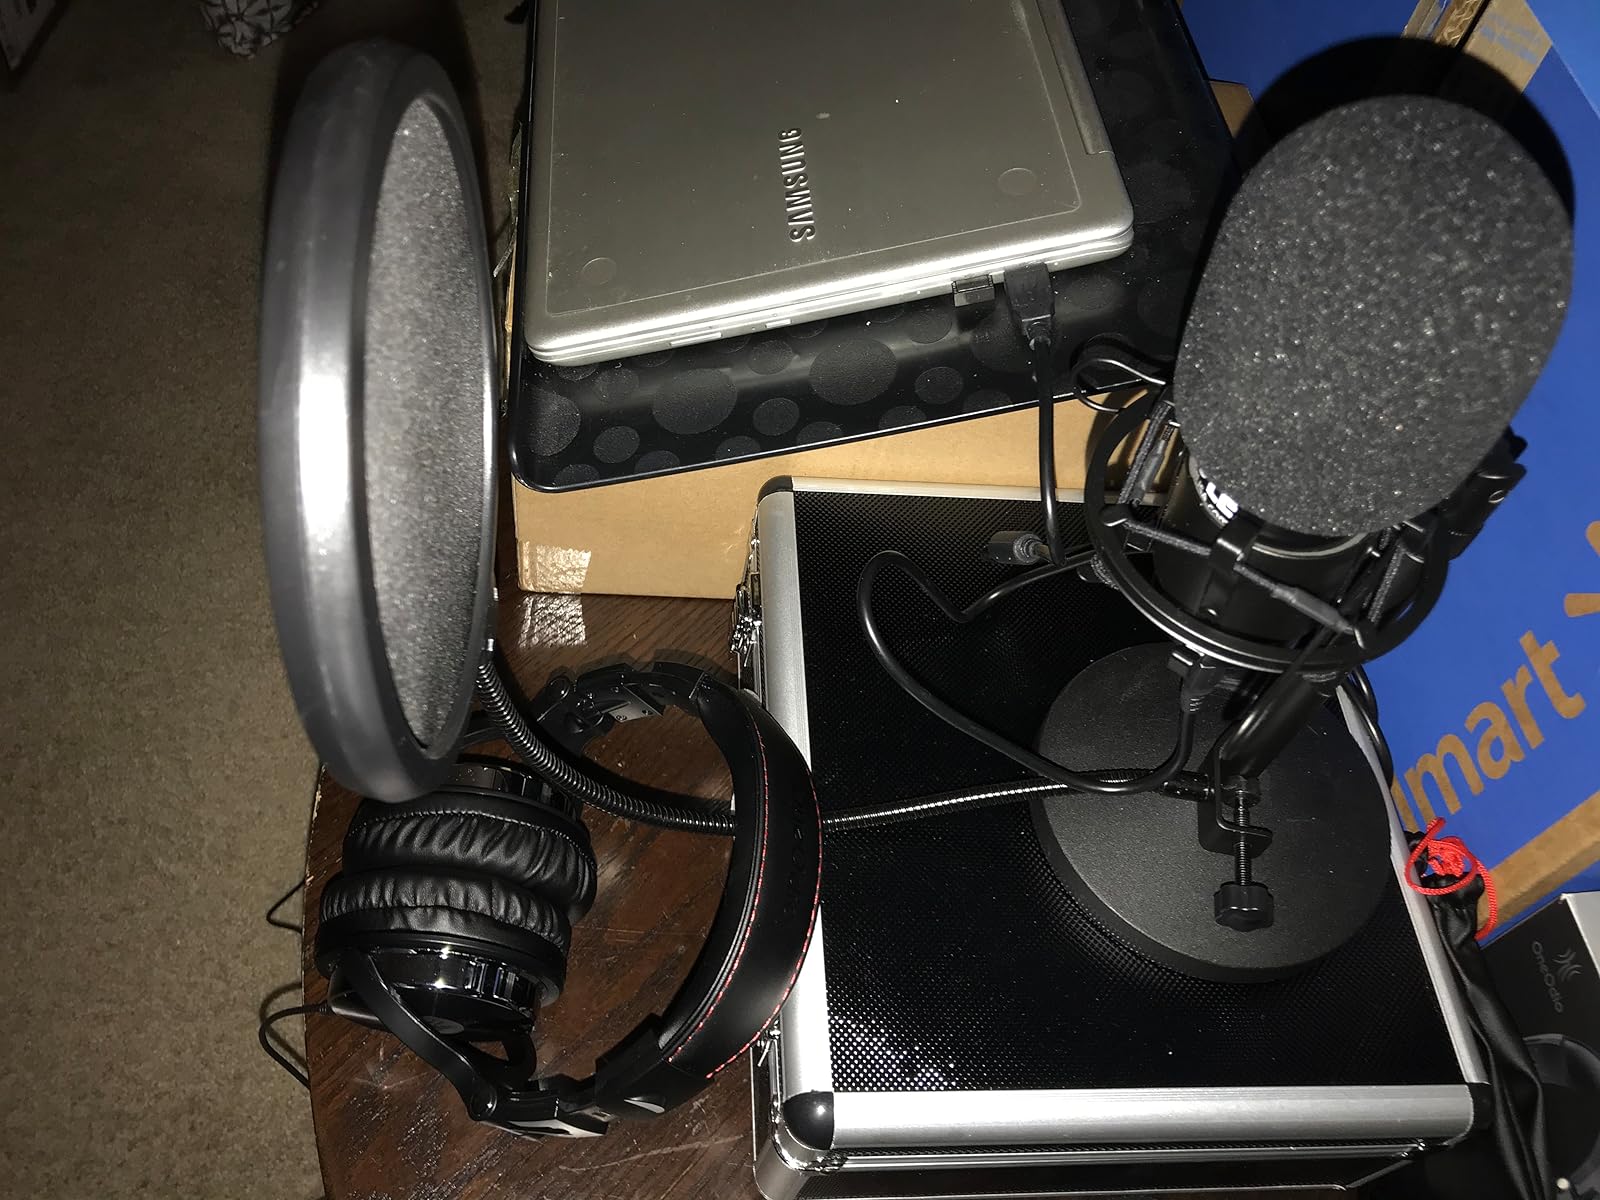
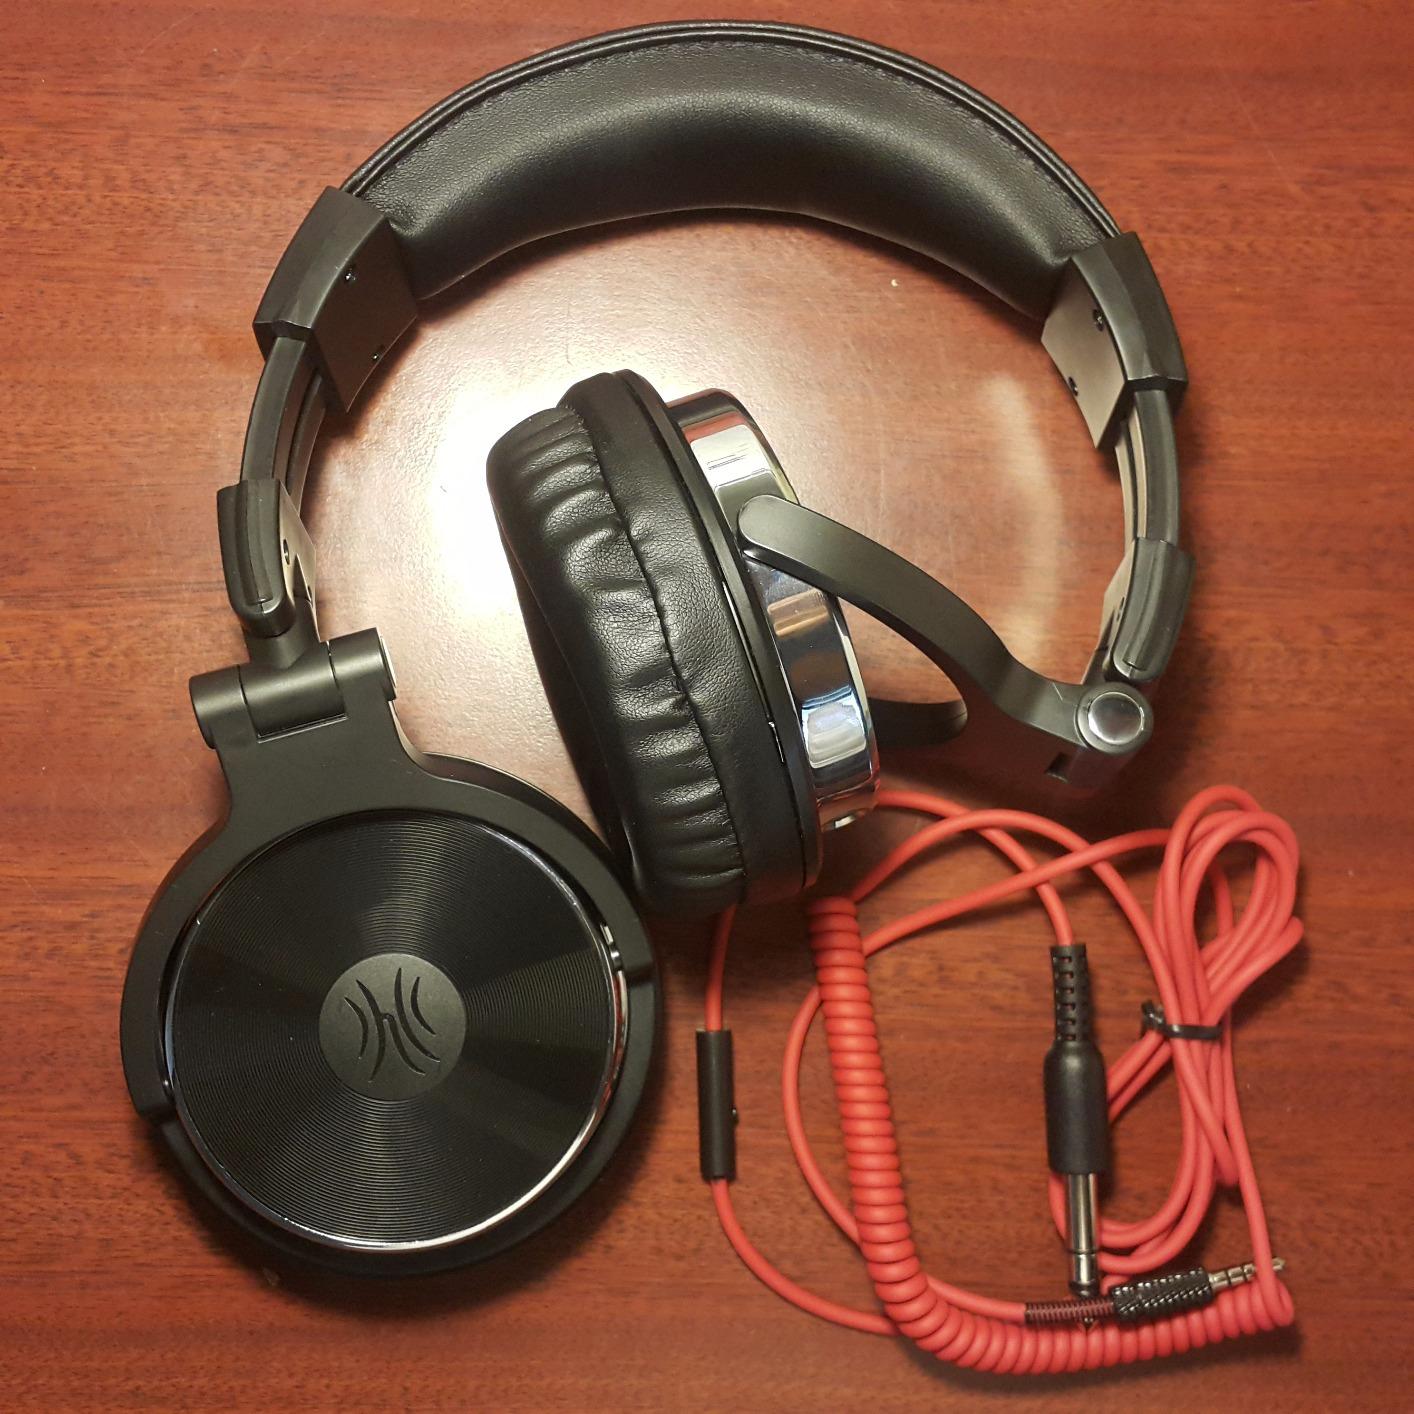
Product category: headphones
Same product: yes